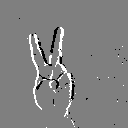
ASL letter: v